When Dinosaurs Ruled the Earth

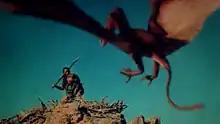
Tara battles the "Rhamphorhynchus"

Tara takes Sanna to his people, who also worship Akhoba, but without sacrifices. After building a hut for herself, she joins them at a celebration of a successful hunt, in which the men have captured a plesiosaur. The plesiosaur breaks free, but is subsequently killed and butchered. Ayak, a brunette woman who is jealous of Tara's feelings for Sanna, denounces Sanna as a witch and incites the elder women against her.